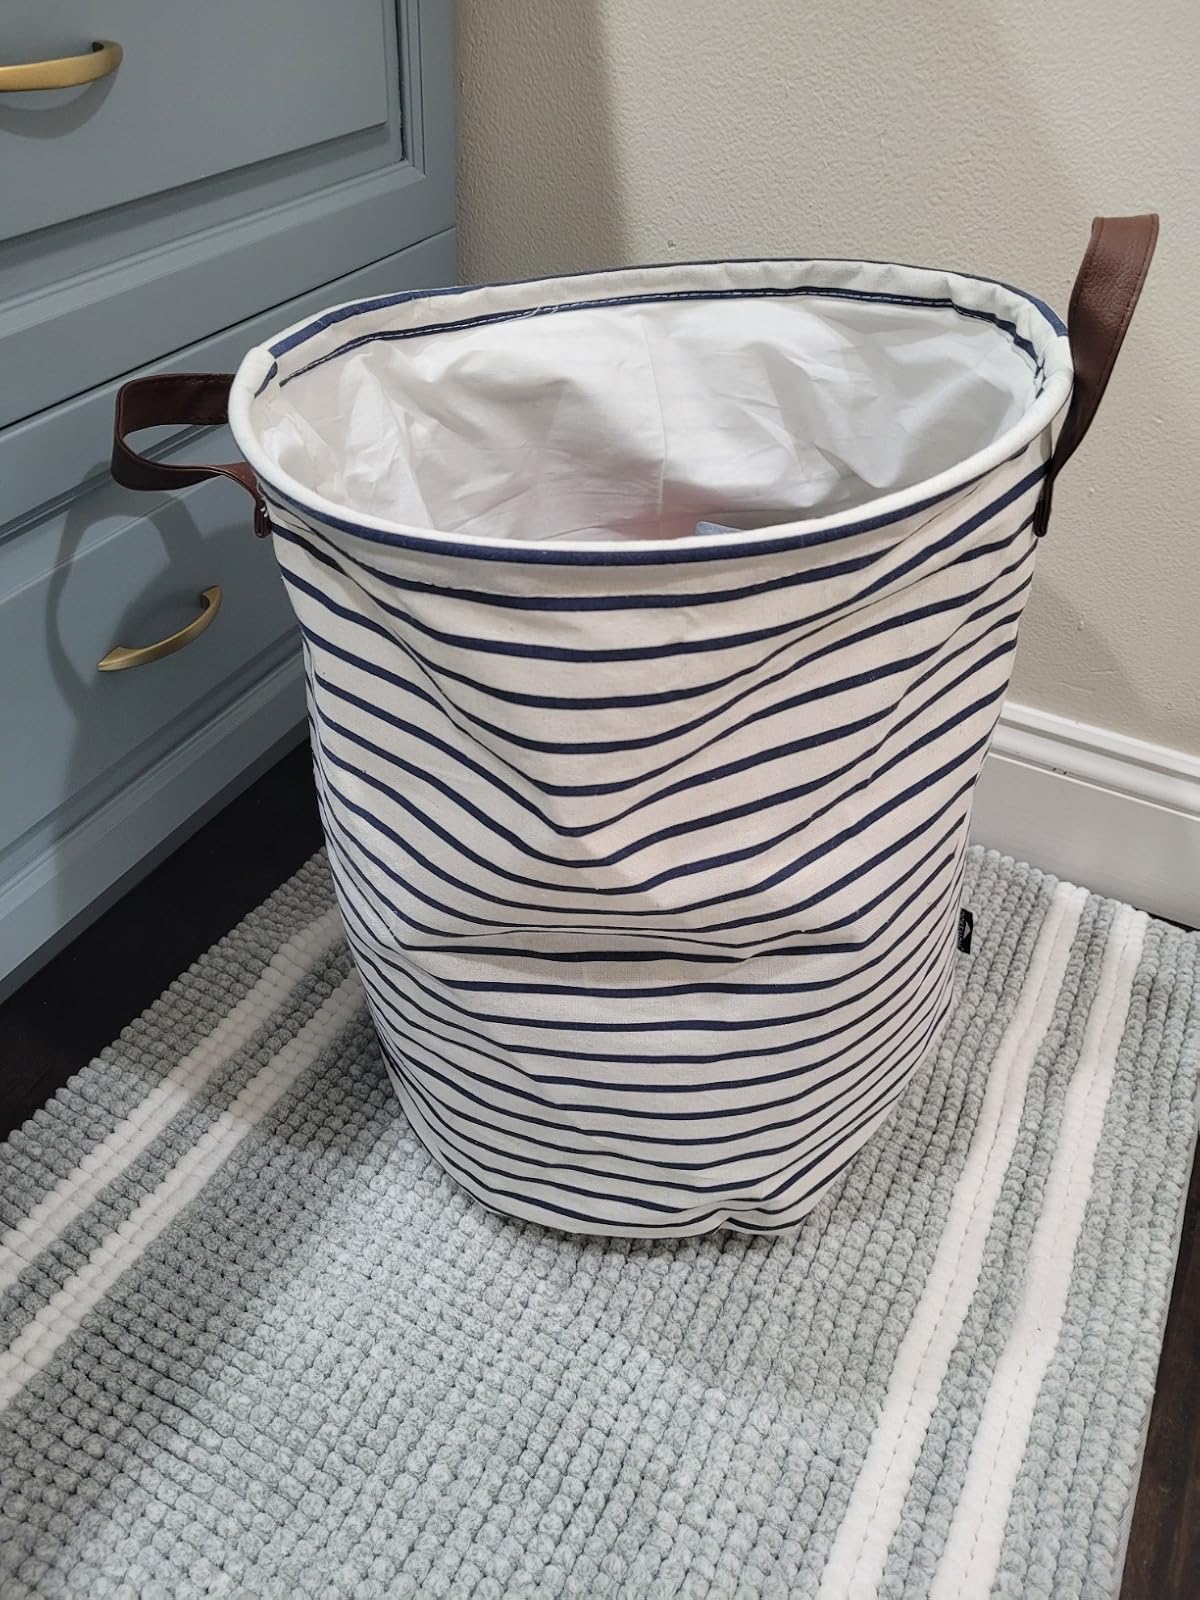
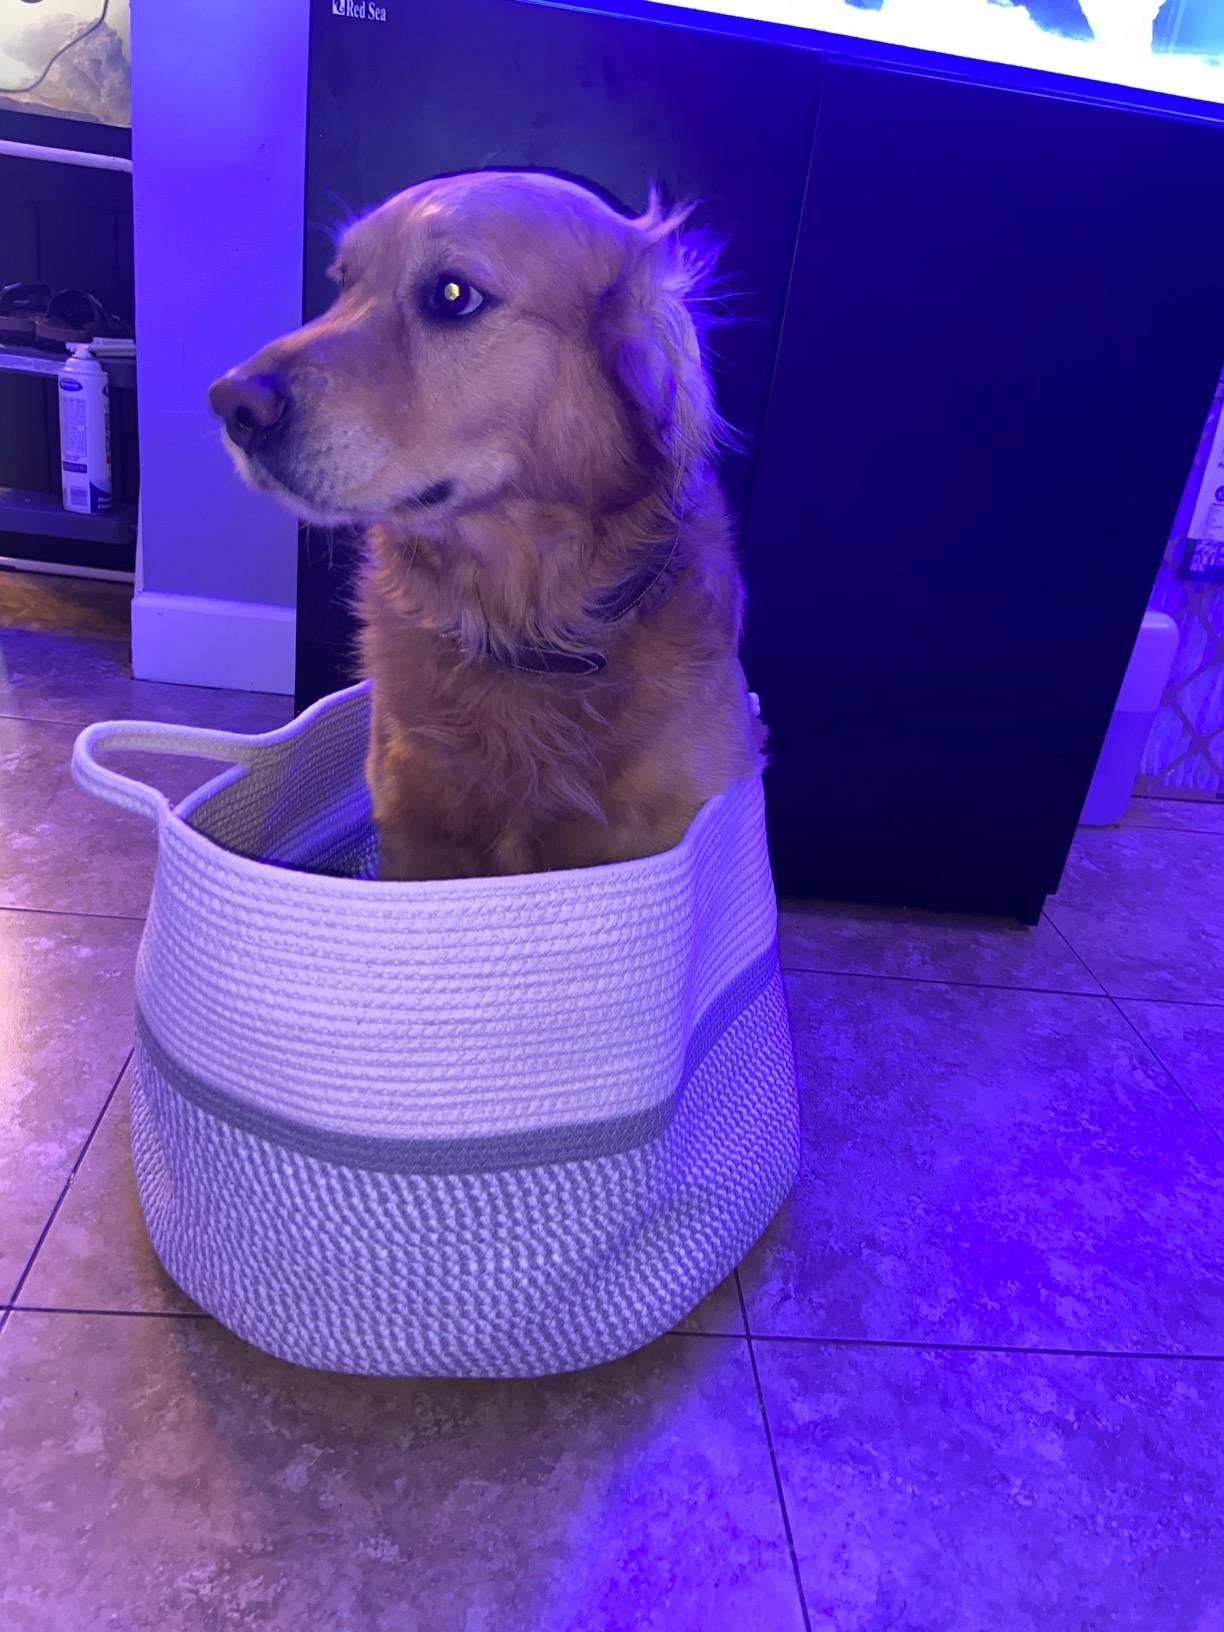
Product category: items_hamper
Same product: no